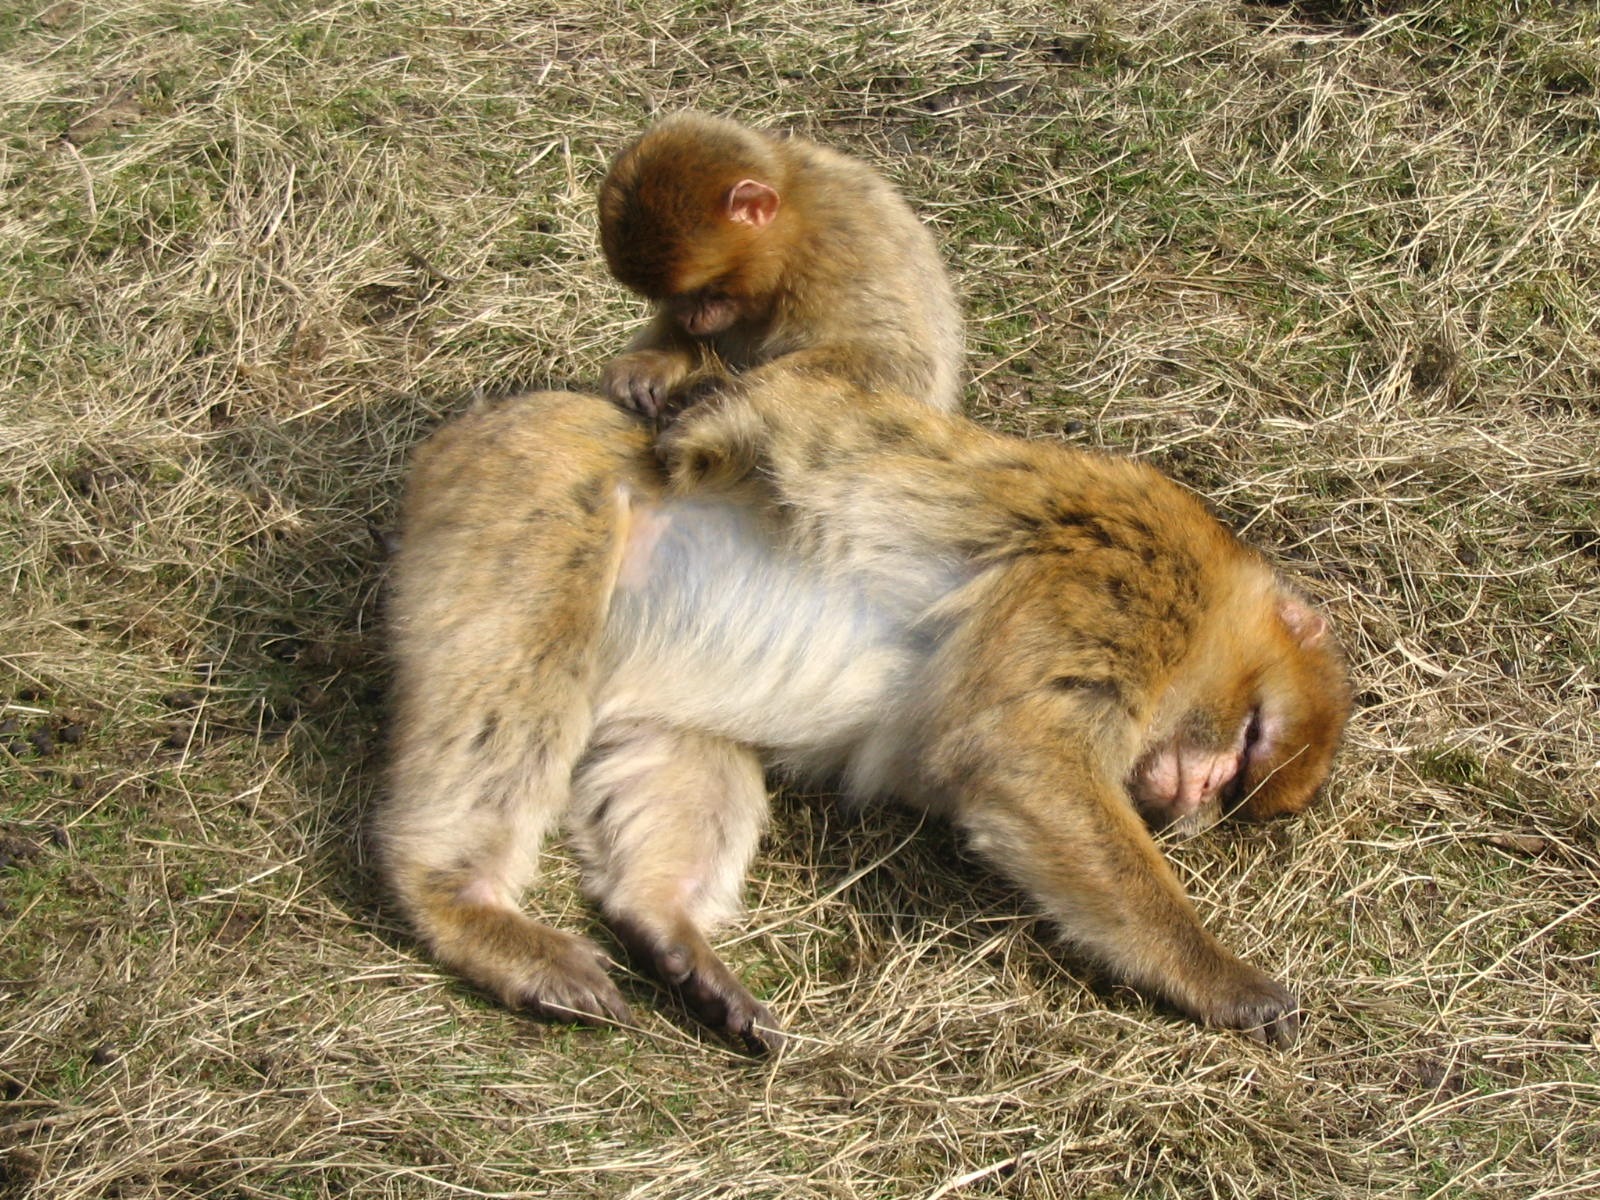
wildlife, zoo, mammal, care, monkey, fauna, primate, baboon, animals, vertebrate, macaque, old world monkey, delouse, new world monkey